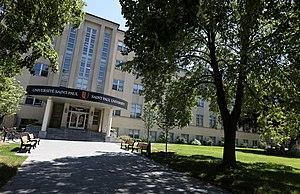
Université Saint-Paul
L’Université Saint-Paul, est une université pontificale qui est fédérée avec l'Université d'Ottawa depuis 1965. Située sur la rue Main à Ottawa dans la province canadienne de l'Ontario, l'institution est bilingue, enseignant dans les deux langues officielles du pays; l'anglais et le français. Elle est confiée depuis plus d’un siècle et demi à la congrégation des Oblats de Marie-Immaculée. Par la suite, en août 1866, elle a été dotée d’une charte civile passé par le gouvernement, qui à l'époque s'appelait la Province de Canada. De plus, l'Université a reçu une charte pontificale promulguée par le pape Léon XIII, le 5 février 1889.